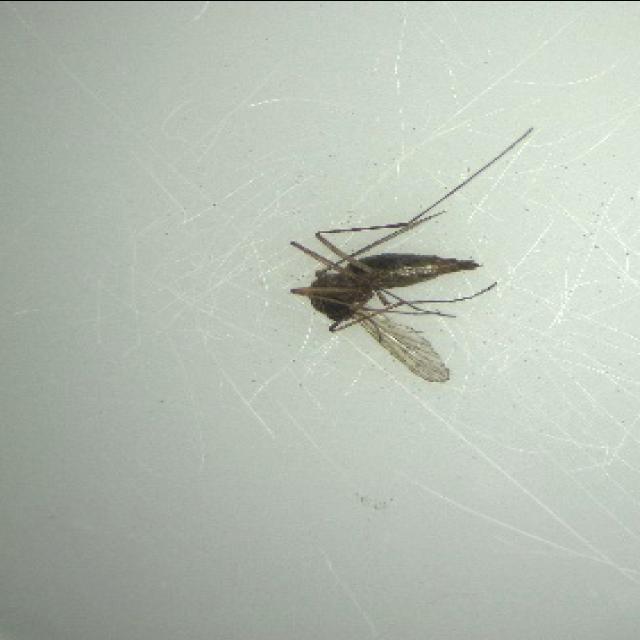
Species: aedes_vexans